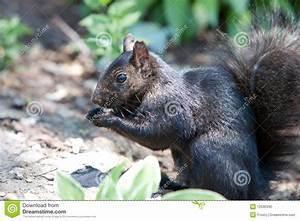
squirrel